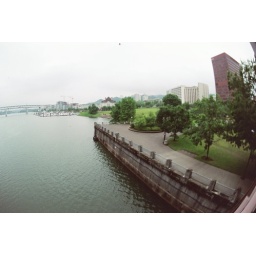
the riverplace from the hawthorne bridge on a gray day in june